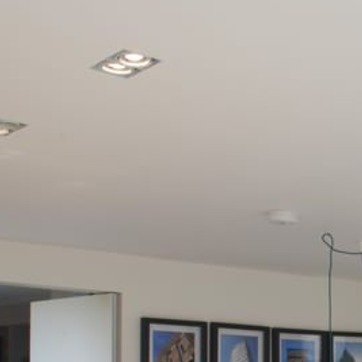
Material: painted